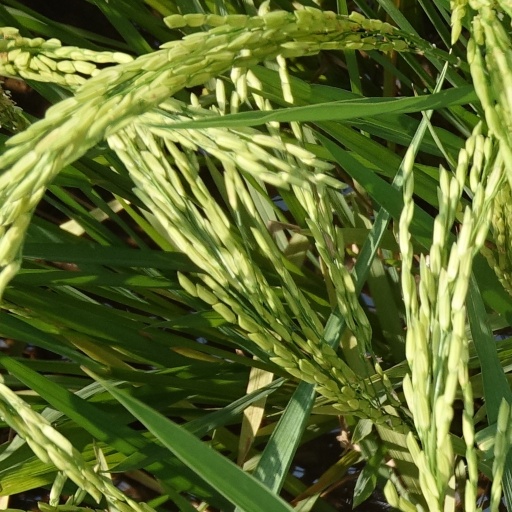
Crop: rice